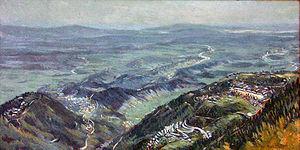
Dharamsala est une ville du nord de l'Inde, située dans l'État de l'Himachal Pradesh. Elle est parfois appelée la petite Lhassa car elle est la terre d'accueil du 14ᵉ Dalaï-lama, Tenzin Gyatso, actuellement en exil de la Région autonome du Tibet.